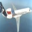
Label: airplane